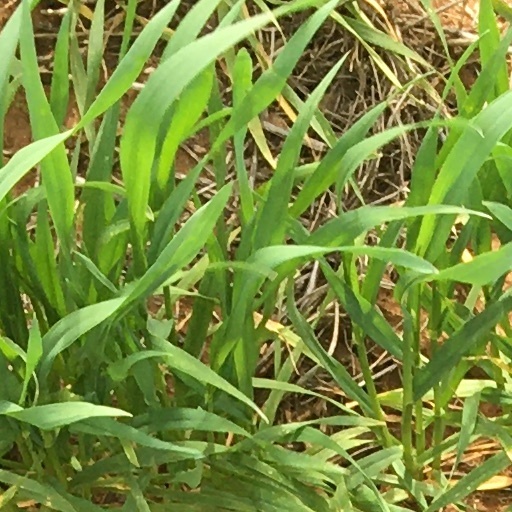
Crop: wheat